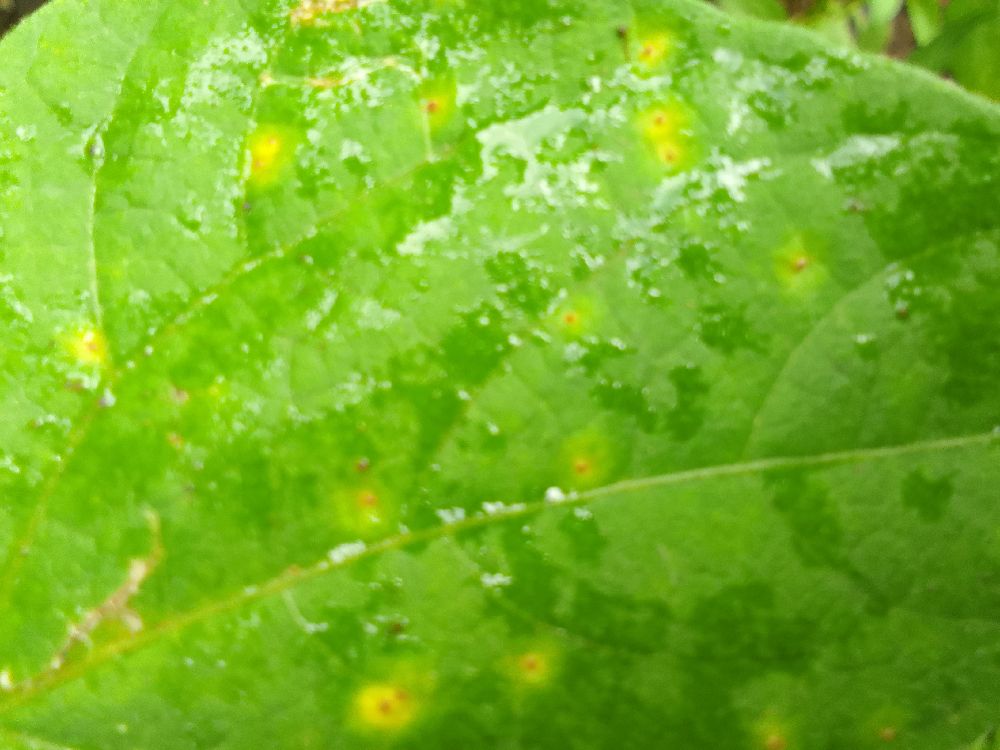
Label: rust